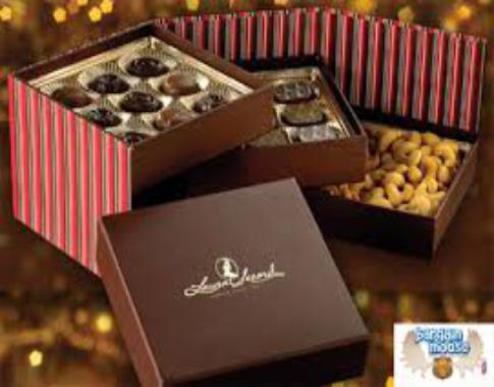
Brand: laura secord chocolates
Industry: Food